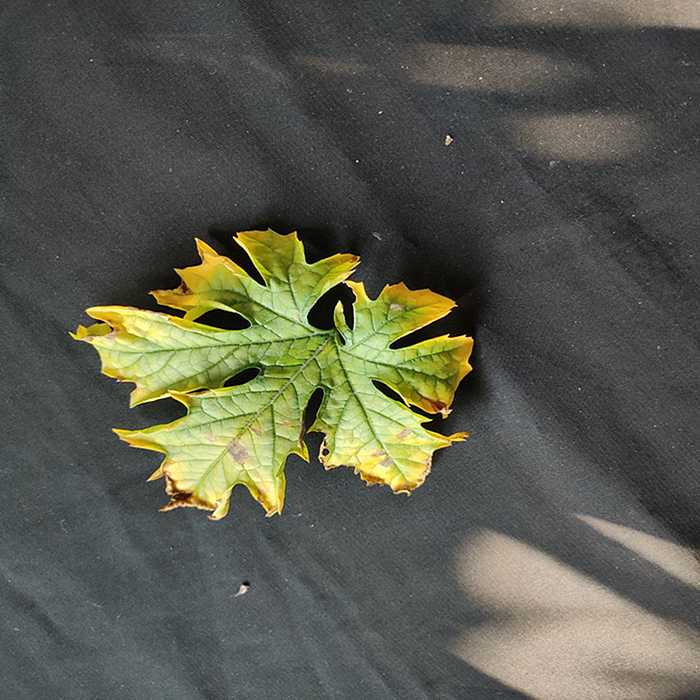
Plant: Bitter Gourd
Label: Fusarium wilt